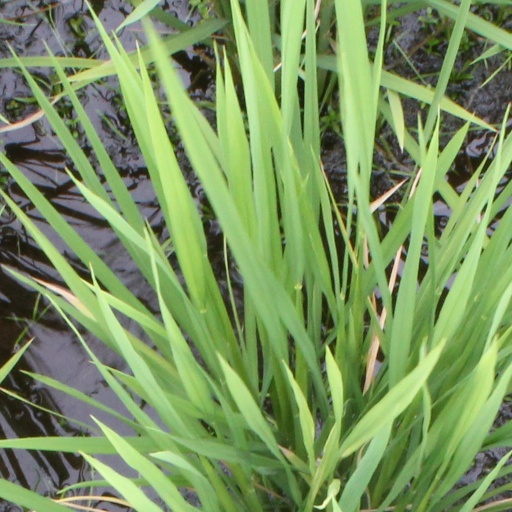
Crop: rice